Tomisław Tajner

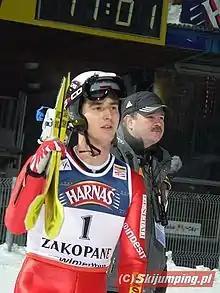
Tajner in Zakopane, 2006

Tomisław Tajner (born 1 January 1983) is a Polish former ski jumper who competed from 2001 to 2010. His best individual World Cup results were 24th in Titisee-Neustadt on 1 December 2001, and 24th in Engelberg on 22 December 2002. In team competitions his best result was seventh in Lahti on 2 March 2002.